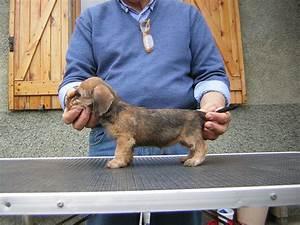
dog